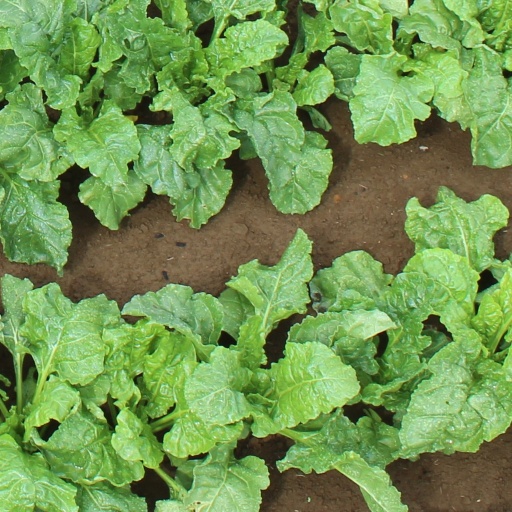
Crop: sugar beet